Waddell Block

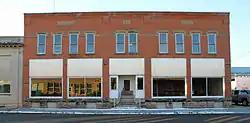

The Waddell Block is a historic commercial building on Lot 1, Block 7 (Pine Street) in Philip, South Dakota, United States. Built in 1910, it is the oldest masonry structure in Philip, and one of the few buildings to survive a devastating fire that destroyed most of the community's business district in 1920. It is a fairly typical early-20th-century commercial brick structure, two stories in height, with storefronts on the first floor and office space on the second.